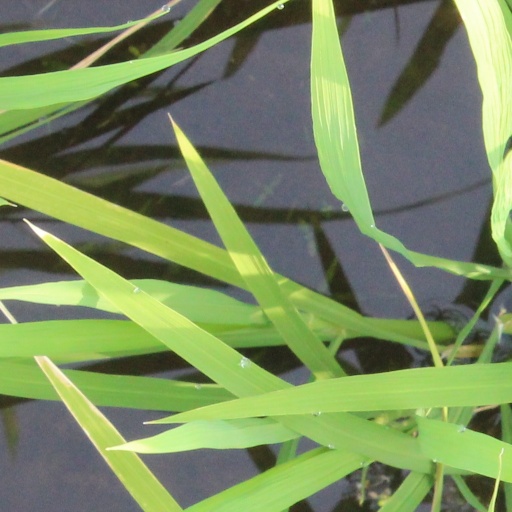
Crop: rice